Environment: real
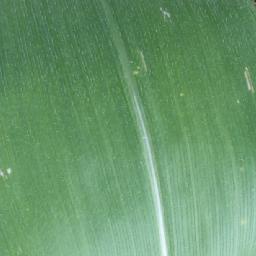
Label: healthy